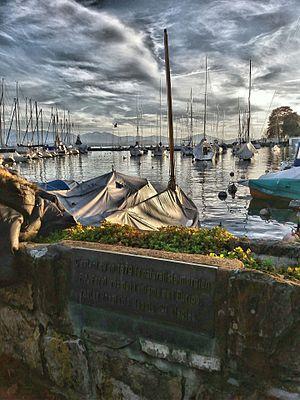
Plaque commémorative où F.-A. Forel résolut (une part) de l'énigme de l'Euripe
L'Euripe ou détroit de l'Euripe, en grec moderne : Εύριπος et Πορθμός του Ευρίπου, est un détroit de Grèce qui sépare l'Eubée de la Béotie au niveau de la ville de Chalcis, en mer Égée, entre le golfe Nord d'Eubée et le golfe Sud d'Eubée. Sa définition est parfois étendue à l'ensemble du golfe d'Eubée.